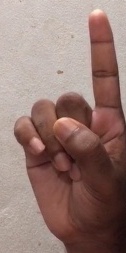
ASL sign: 1